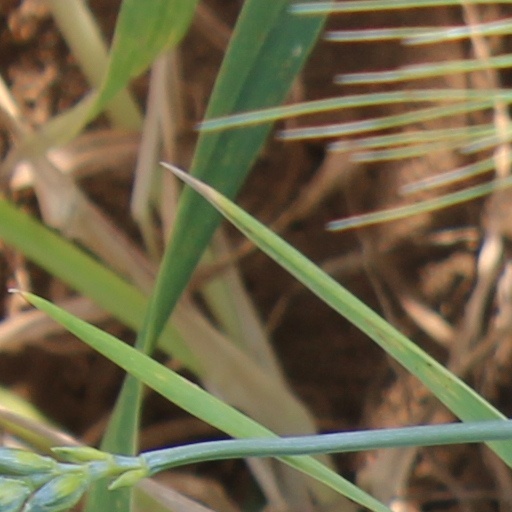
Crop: wheat